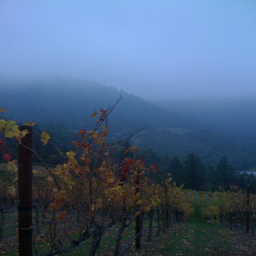
a foggy fall day in the mountains